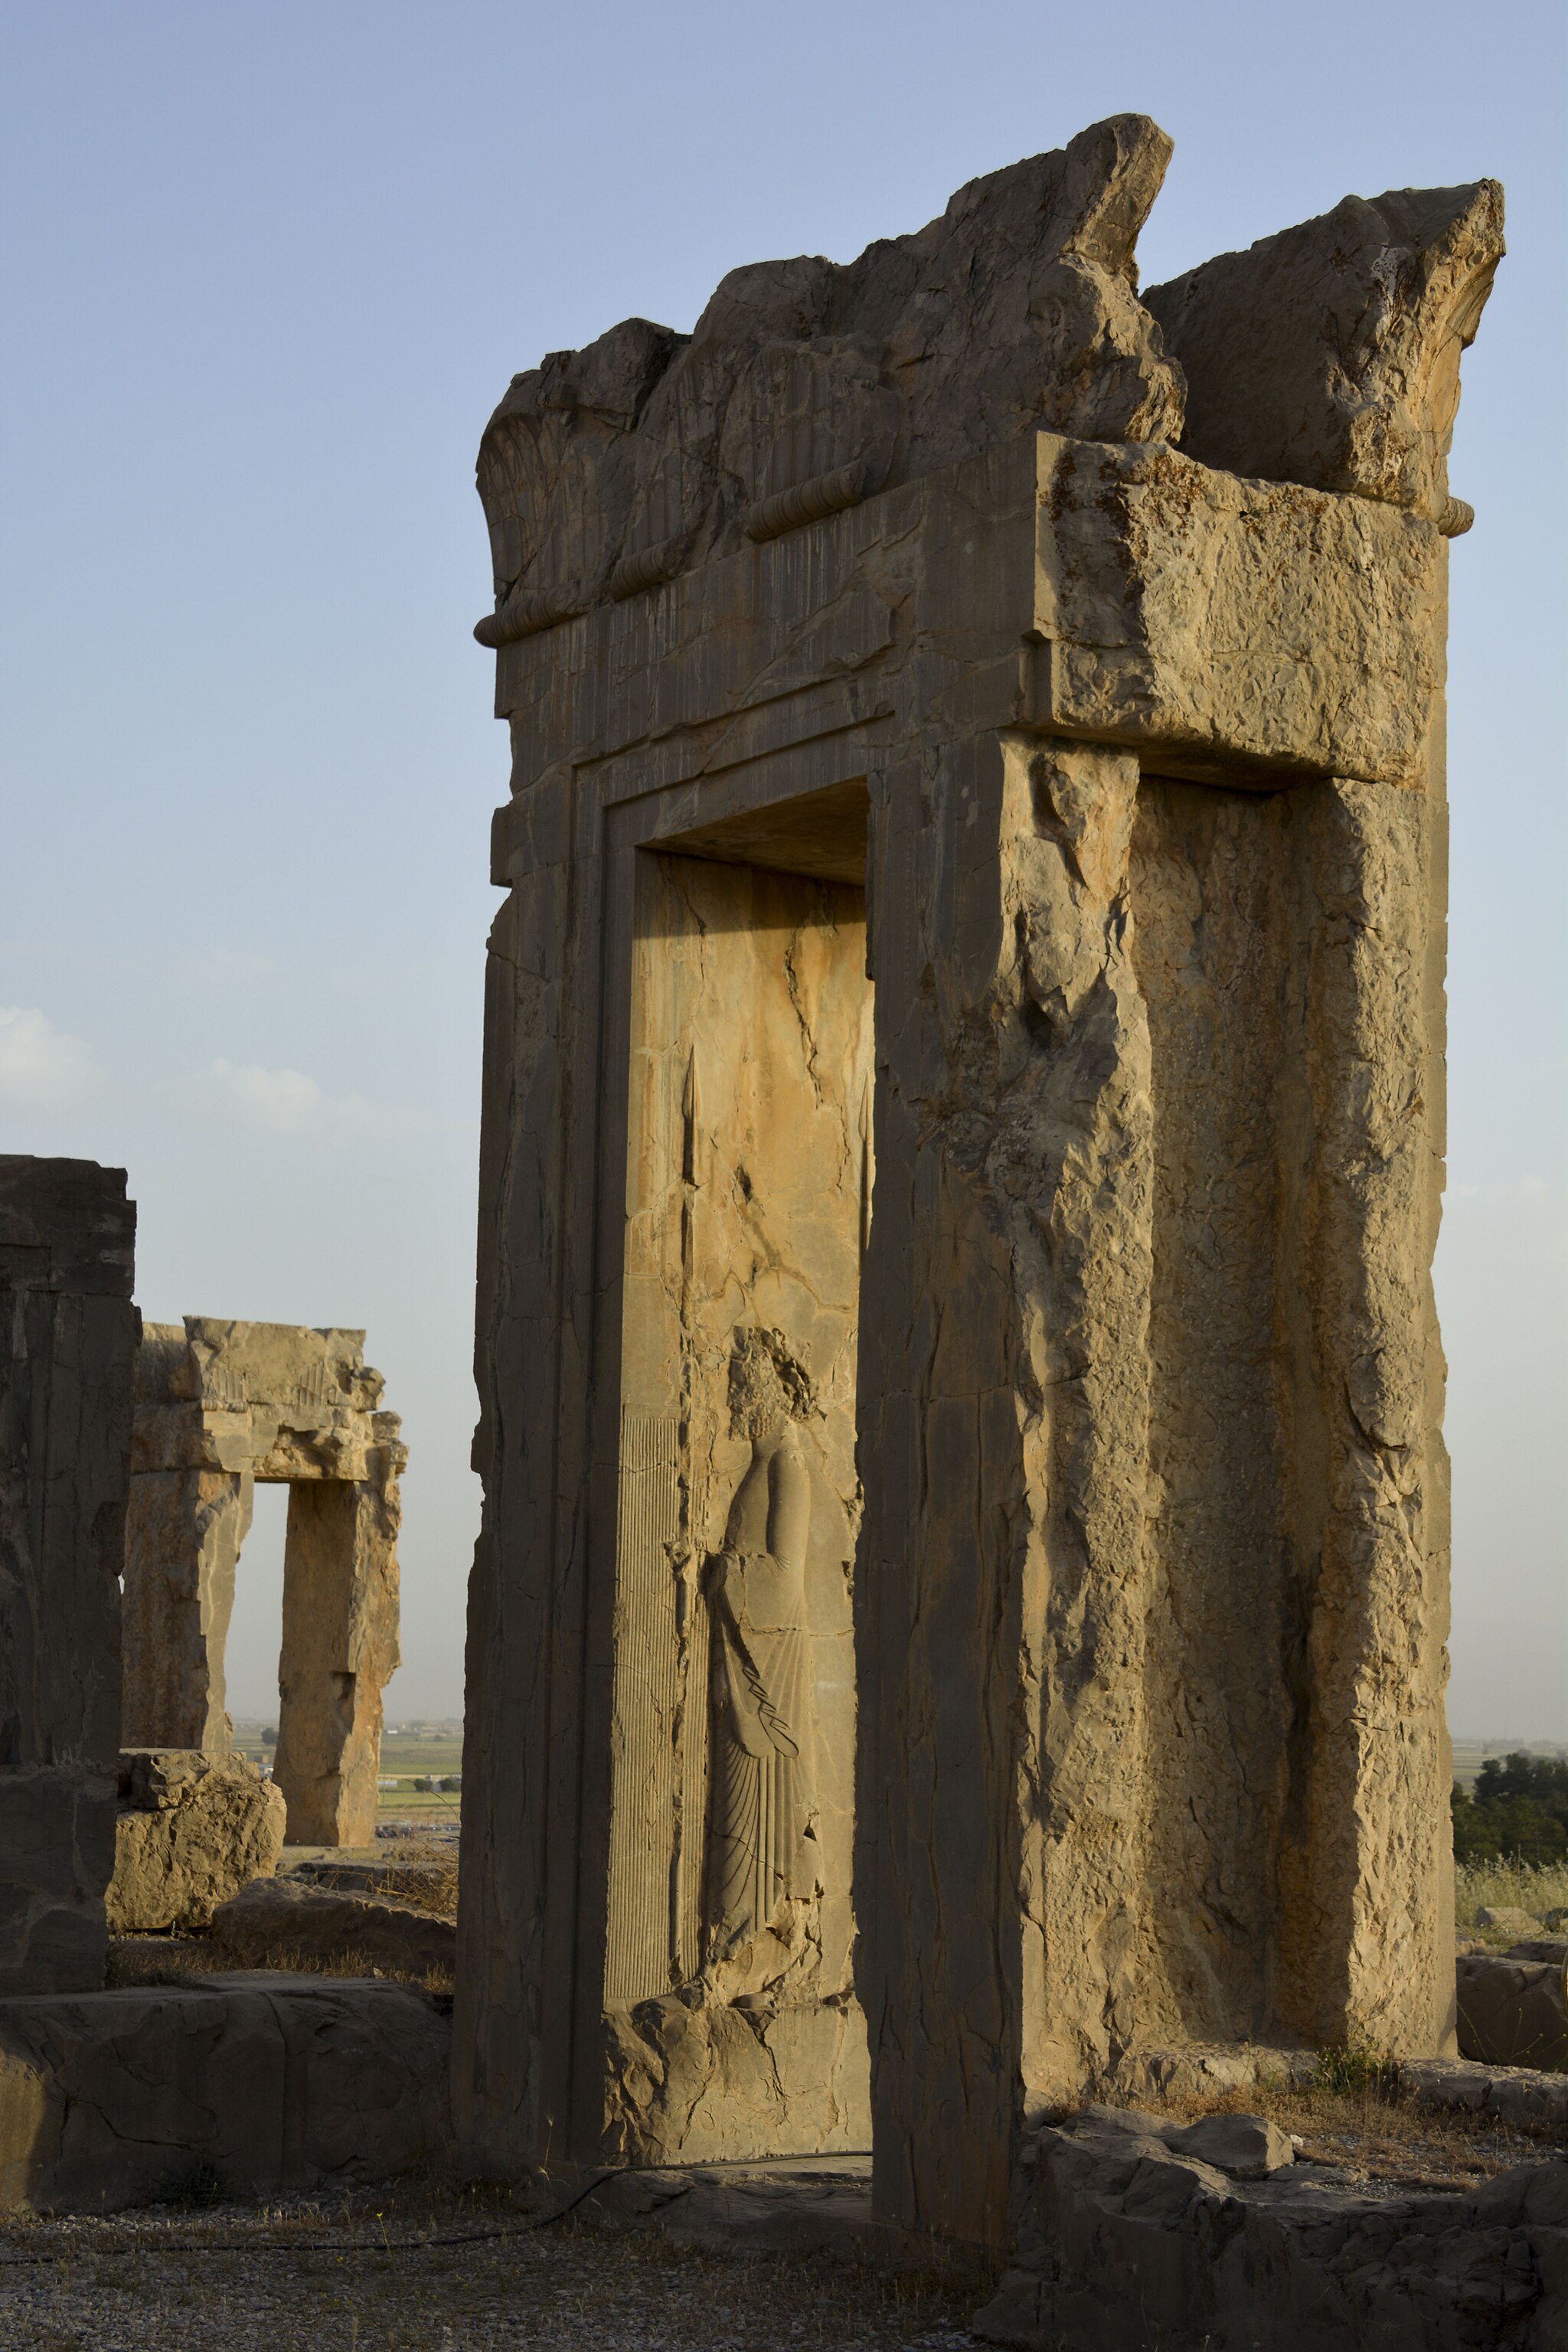
Title: نمایی از تخت جمشید واقع در استان فارس
Description: It is situated 60 km northeast of the city of Shiraz in Fars Province, Iran. The earliest remains of Persepolis date back to 515 BC. It exemplifies the Achaemenid style of architecture
Date: 2016-05-13 18:53:35
Categories: Hadish Palace of Xerxes I, Self-published work, Files with coordinates missing SDC location of creation, 2016 in Persepolis